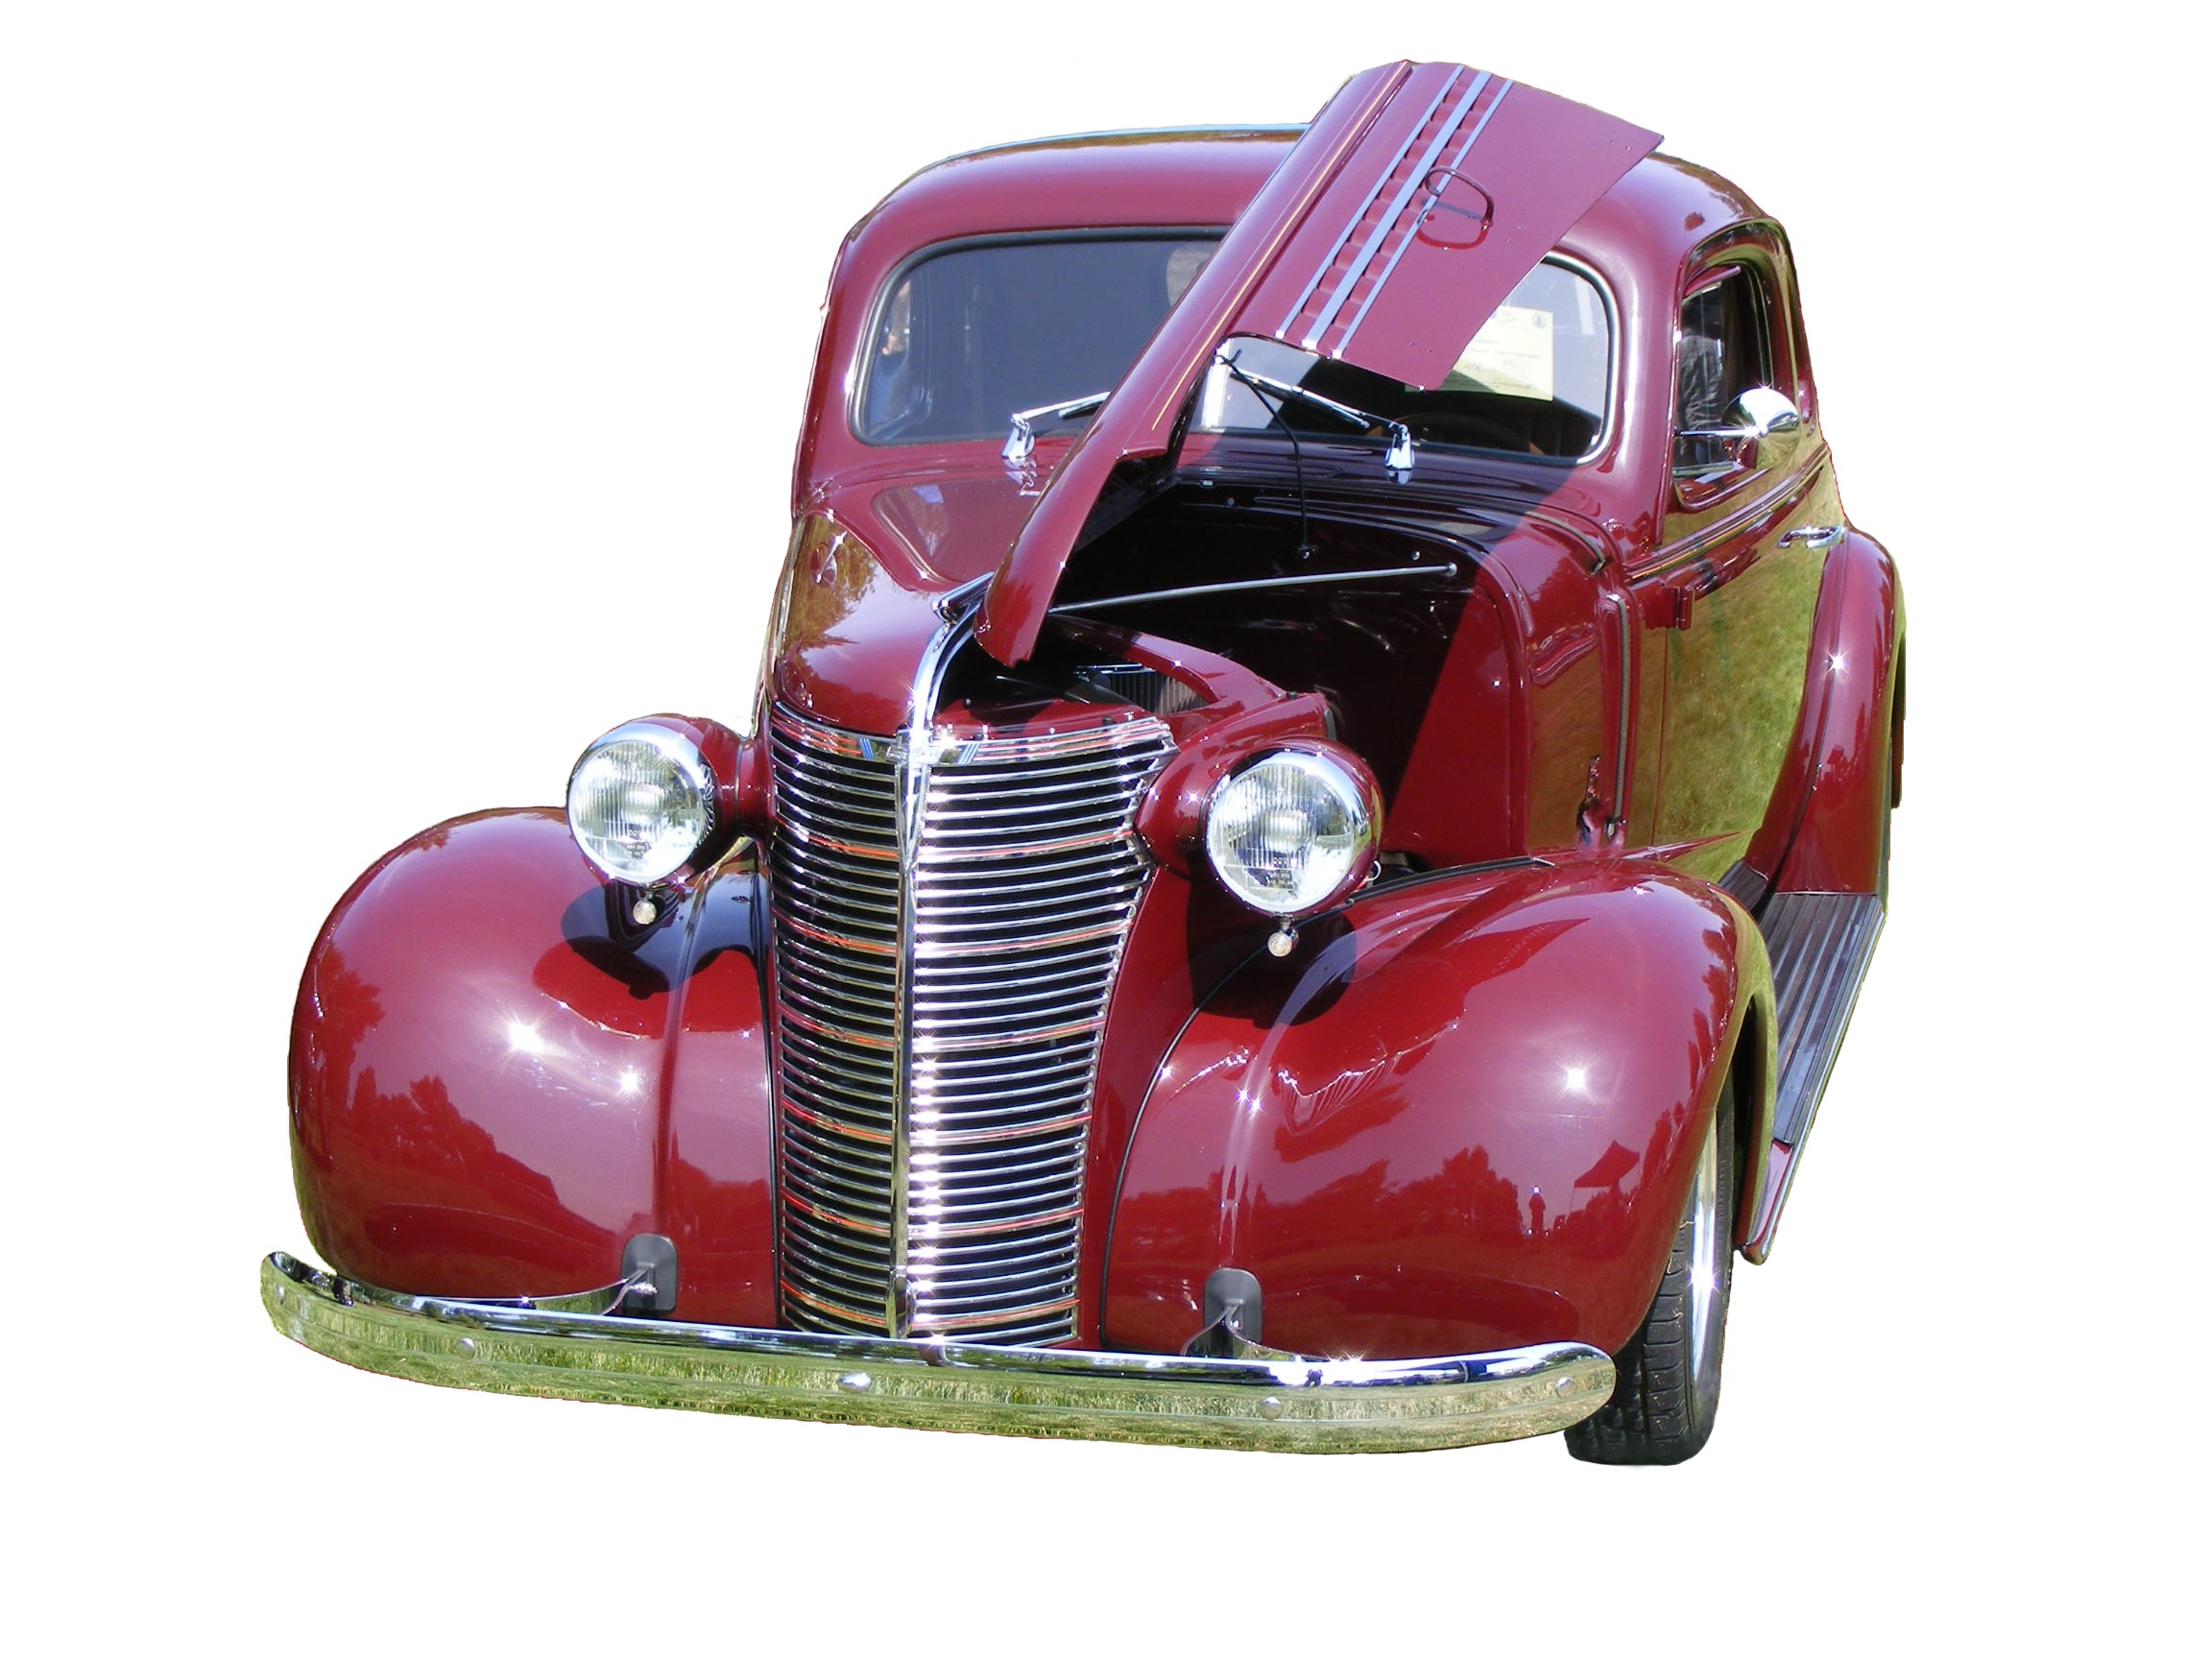
car, vintage, automobile, red, vehicle, cat, motor vehicle, vintage car, oldtimer, chevrolet, restored, 1938, maroon, restoration, hot rod, model car, land vehicle, automobile make, luxury vehicle, chev